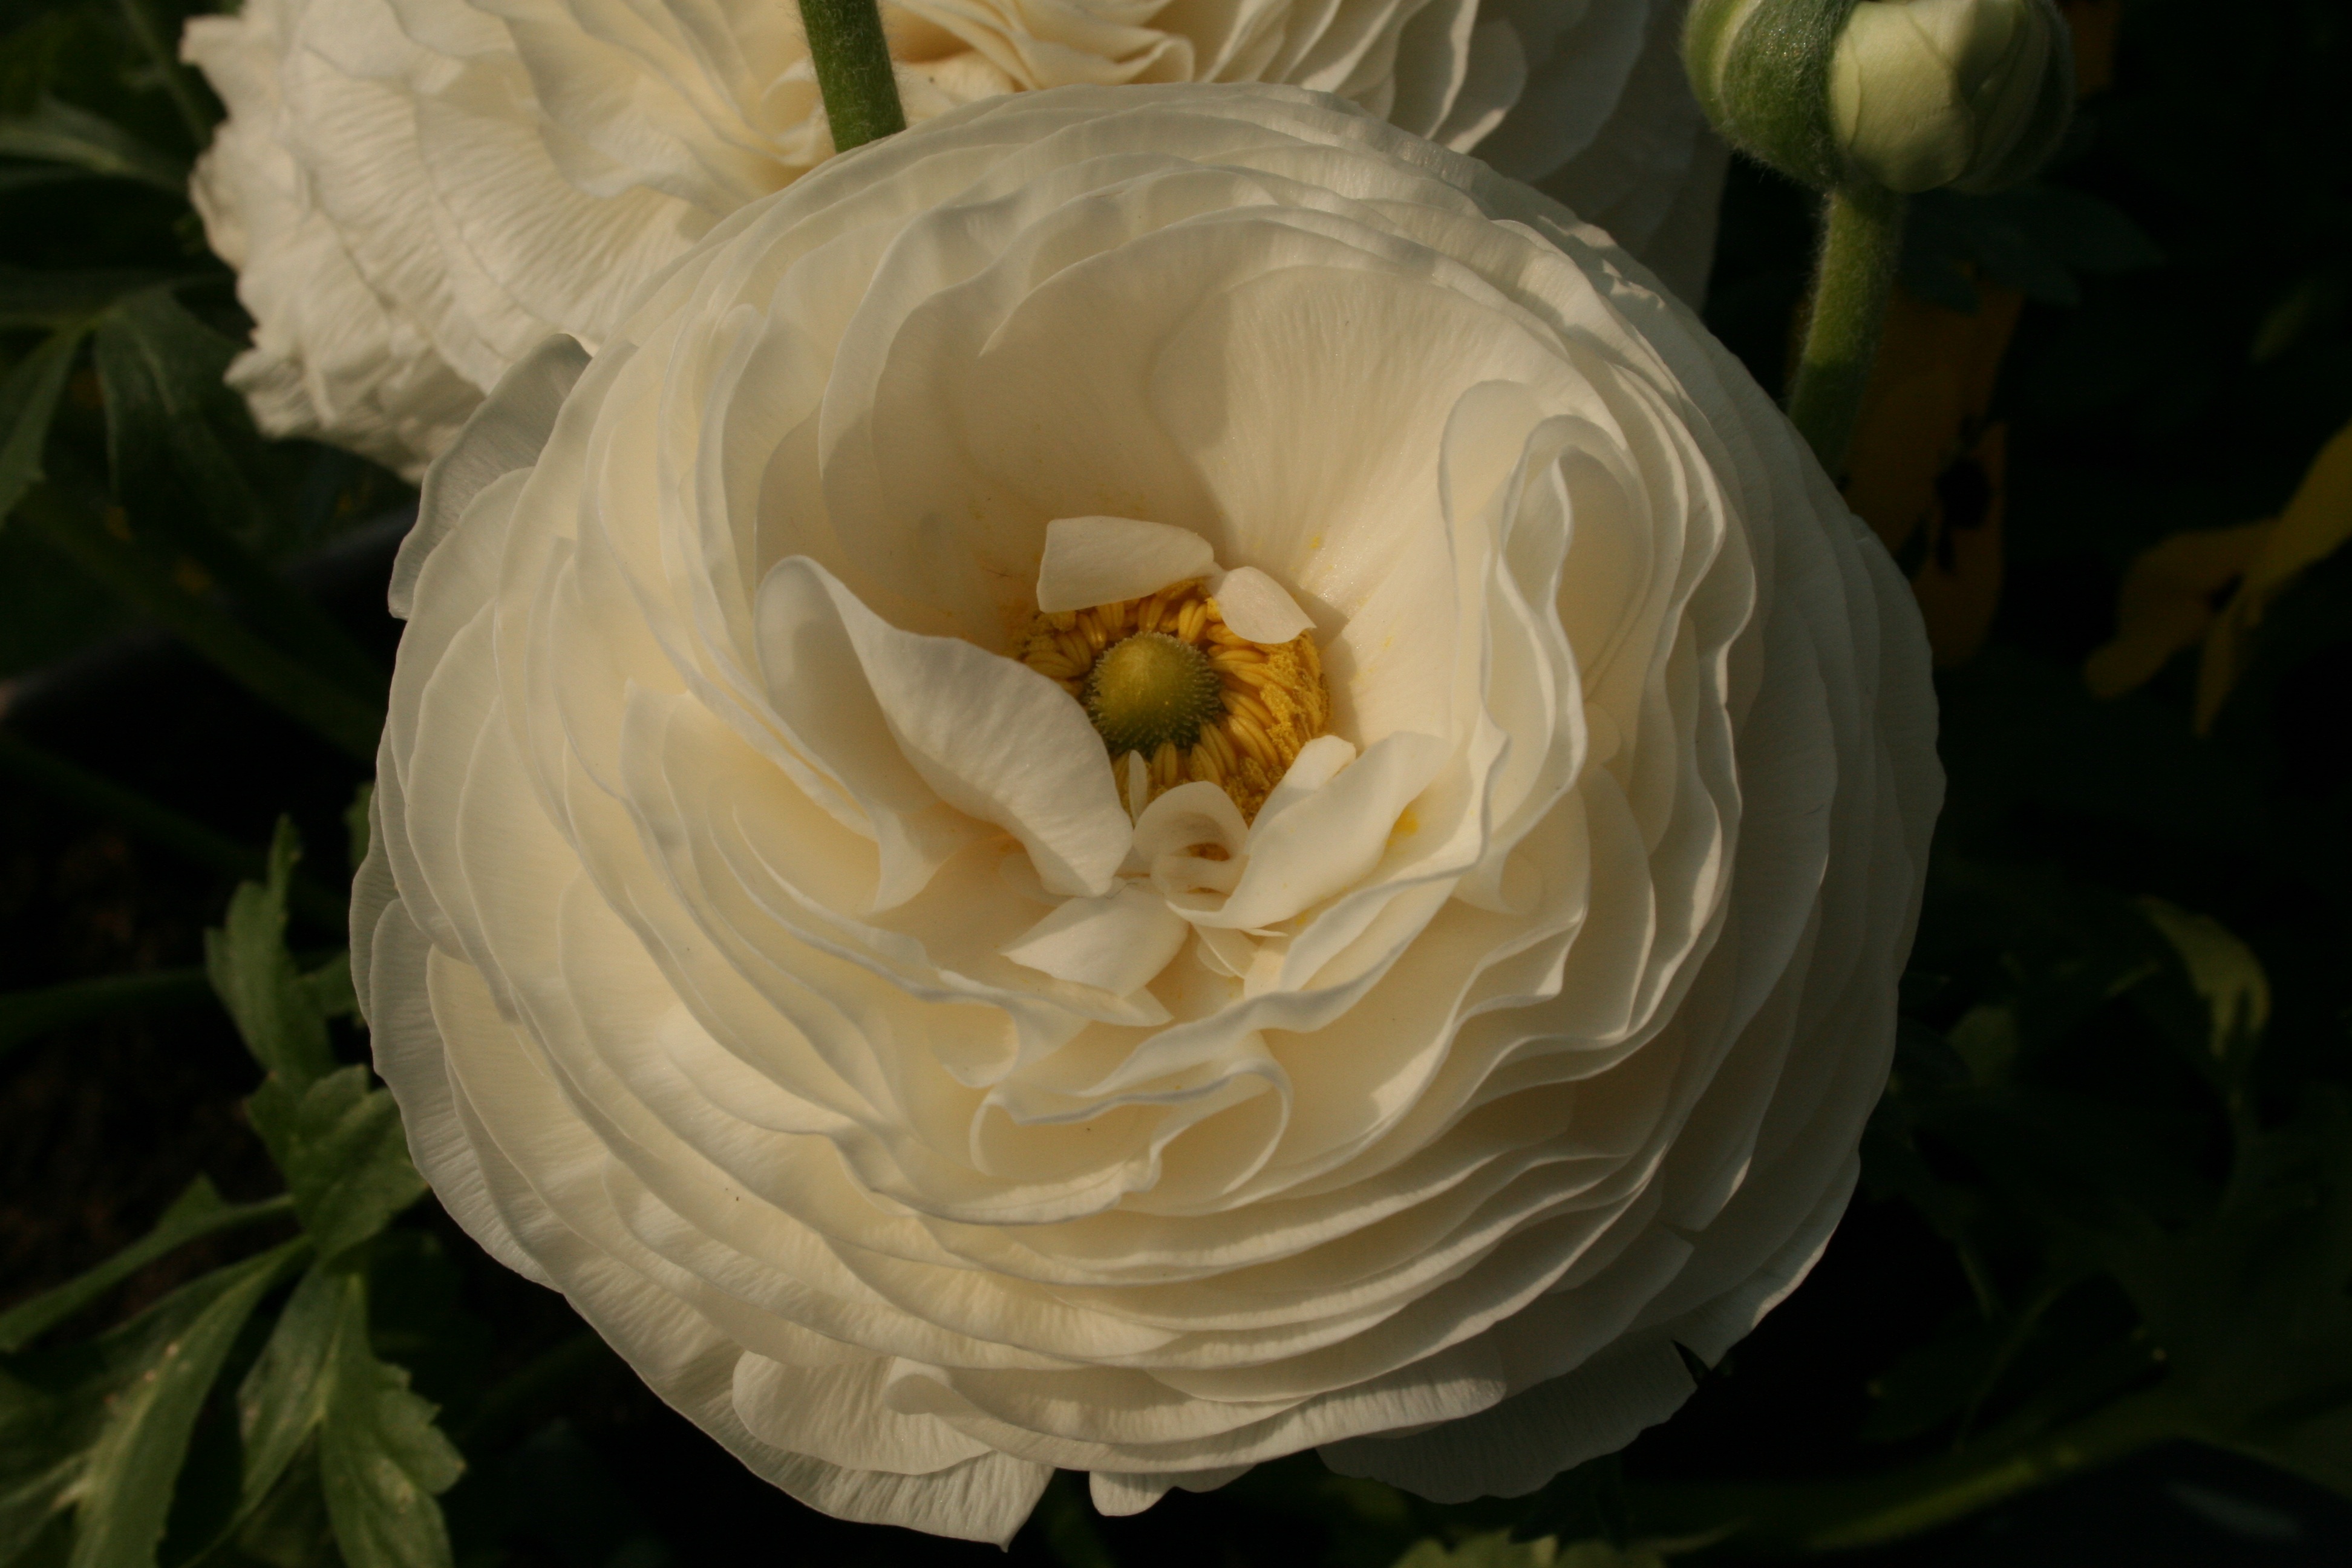
nature, blossom, plant, white, flower, petal, rose, spring, flora, white flower, floristry, peony, flowering plant, rose family, land plant